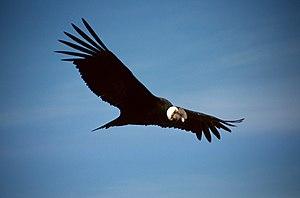
La Laguna del Diamante ou Lagune du Diamant est un lac situé en Argentine, dans le département de San Carlos de la province de Mendoza, c'est-à-dire à proximité de la frontière ouest de la province avec le Chili. Ce lac constitue le point de départ du Río Diamante, affluent important du Río Desaguadero.
Le Parc naturel provincial Valle Fértil, est une aire protégée de la province de San Juan en Argentine. Elle se trouve au sud-est de cette province. Elle comprend une partie de la région dite Travesía Ampacama, de la Sierra de Pie de Palo et de la Sierra de Valle Fértil, ainsi que le piémont oriental de la Sierra de La Huerta. Elle s'étend sur une partie des territoires des départements de Valle Fértil, de Caucete et de Jáchal.
La province de Neuquén est une province d'Argentine, qui se trouve à l'extrémité nord-ouest de la Patagonie argentine. Avec une superficie de 94 378 km², elle est la plus petite province des régions australes du pays. Sa géographie s'abîme sur l'imposante Cordillère des Andes.
L'équipe de Bolivie de football est la sélection de joueurs de football boliviens représentant le pays lors des compétitions régionales, continentales et internationales sous l'égide de la fédération bolivienne de football. Après une affiliation de la fédération à la Confédération sud-américaine de football puis à la FIFA en 1926, la sélection s'engage en Championnat sud-américain de football où elle dispute la première rencontre de son histoire la même année face au Chili. La Copa América 2019 constitue sa 27ᵉ participation à la compétition continentale. Elle compte à son palmarès une victoire en Copa América en 1963, ainsi qu'une finale perdue, et a participé à trois phases finales de Coupe du monde.
El cóndor pasa est d'abord une œuvre théâtrale musicale classée traditionnellement comme zarzuela, d'où est extrait l'air de la célèbre chanson du même nom.